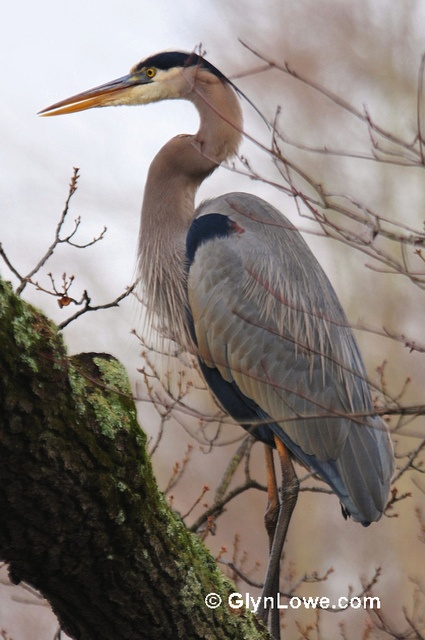
a blue heron looks off into the distance as it stands on a lichen-covered log
A large bird standing next to a leaf free tree.
A large bird stands on a tree branch.
A bird standing on a branch of a tree.
A picture of a big bird standing on a tree.